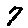
Label: 7